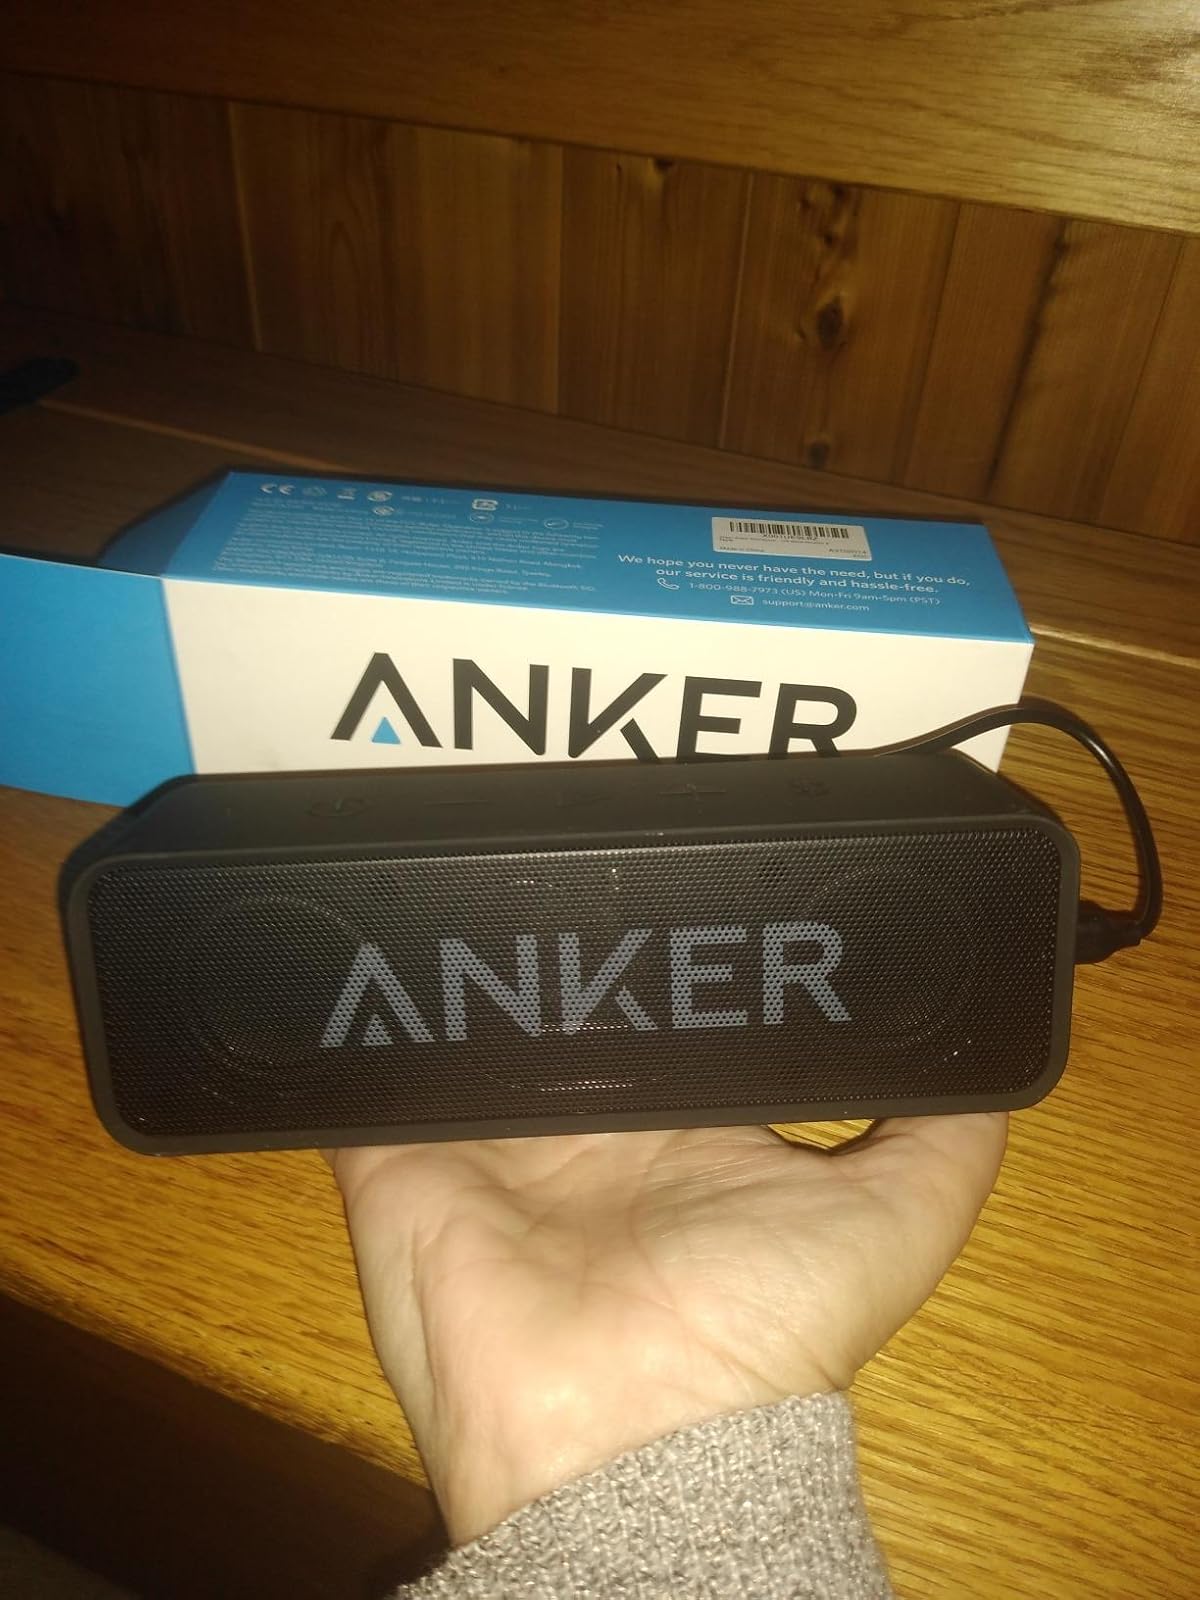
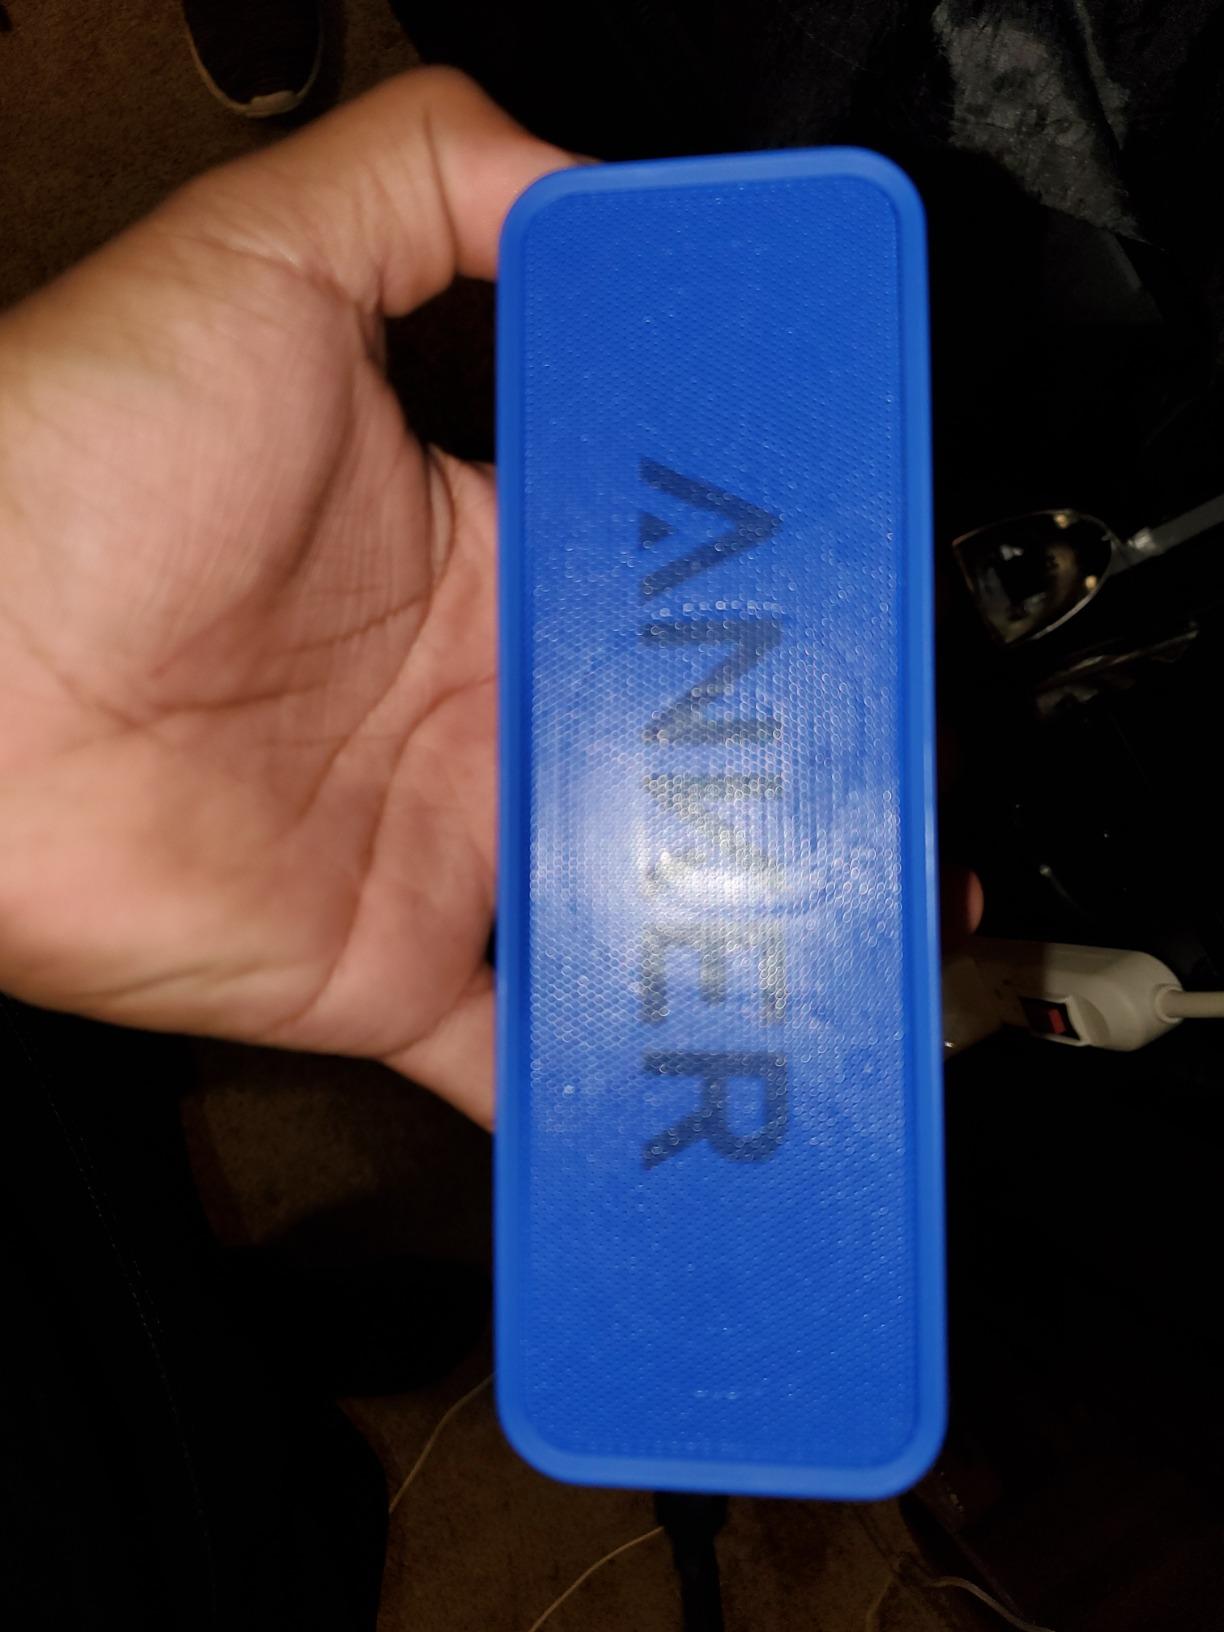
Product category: speaker
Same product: no